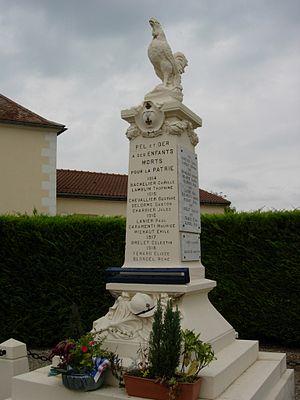
Monument aux morts de Pel-et-Der
Pel-et-Der est une commune française, située dans le département de l'Aube en région Grand Est.
Le coq est un des motifs assez fréquents parmi les ornements des monuments aux morts de France. Il peut être représenté :